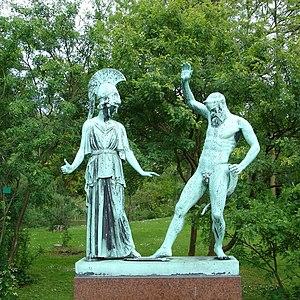
Athéna et Marsyas est un groupe statuaire datant d'environ 450 av. J.C. réalisé par le célèbre sculpteur grec Myron. Aujourd'hui, on ne le connaît que par des copies de marbre d'époque romaine, dont la meilleure est probablement celle conservée au sein du Musée grégorien profane, dans les Musées du Vatican.